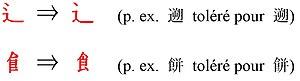
Formes tolérée vs formes canoniques (jōyō-kanji), 2010
Les kanjis sont des signes assimilés à des caractères chinois dont le rôle est d'écrire une partie de la langue japonaise, chaque kanji ayant une ou plusieurs expressions phonologiques possibles, appelées « lectures ».